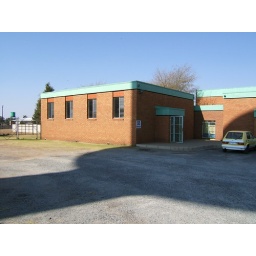
The backside of the Recreation Centre. The shadow of the water tower is over it.